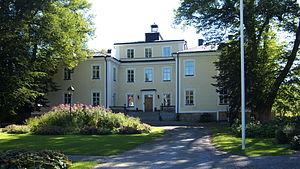
Cette liste non exhaustive répertorie les principaux châteaux en Suède.